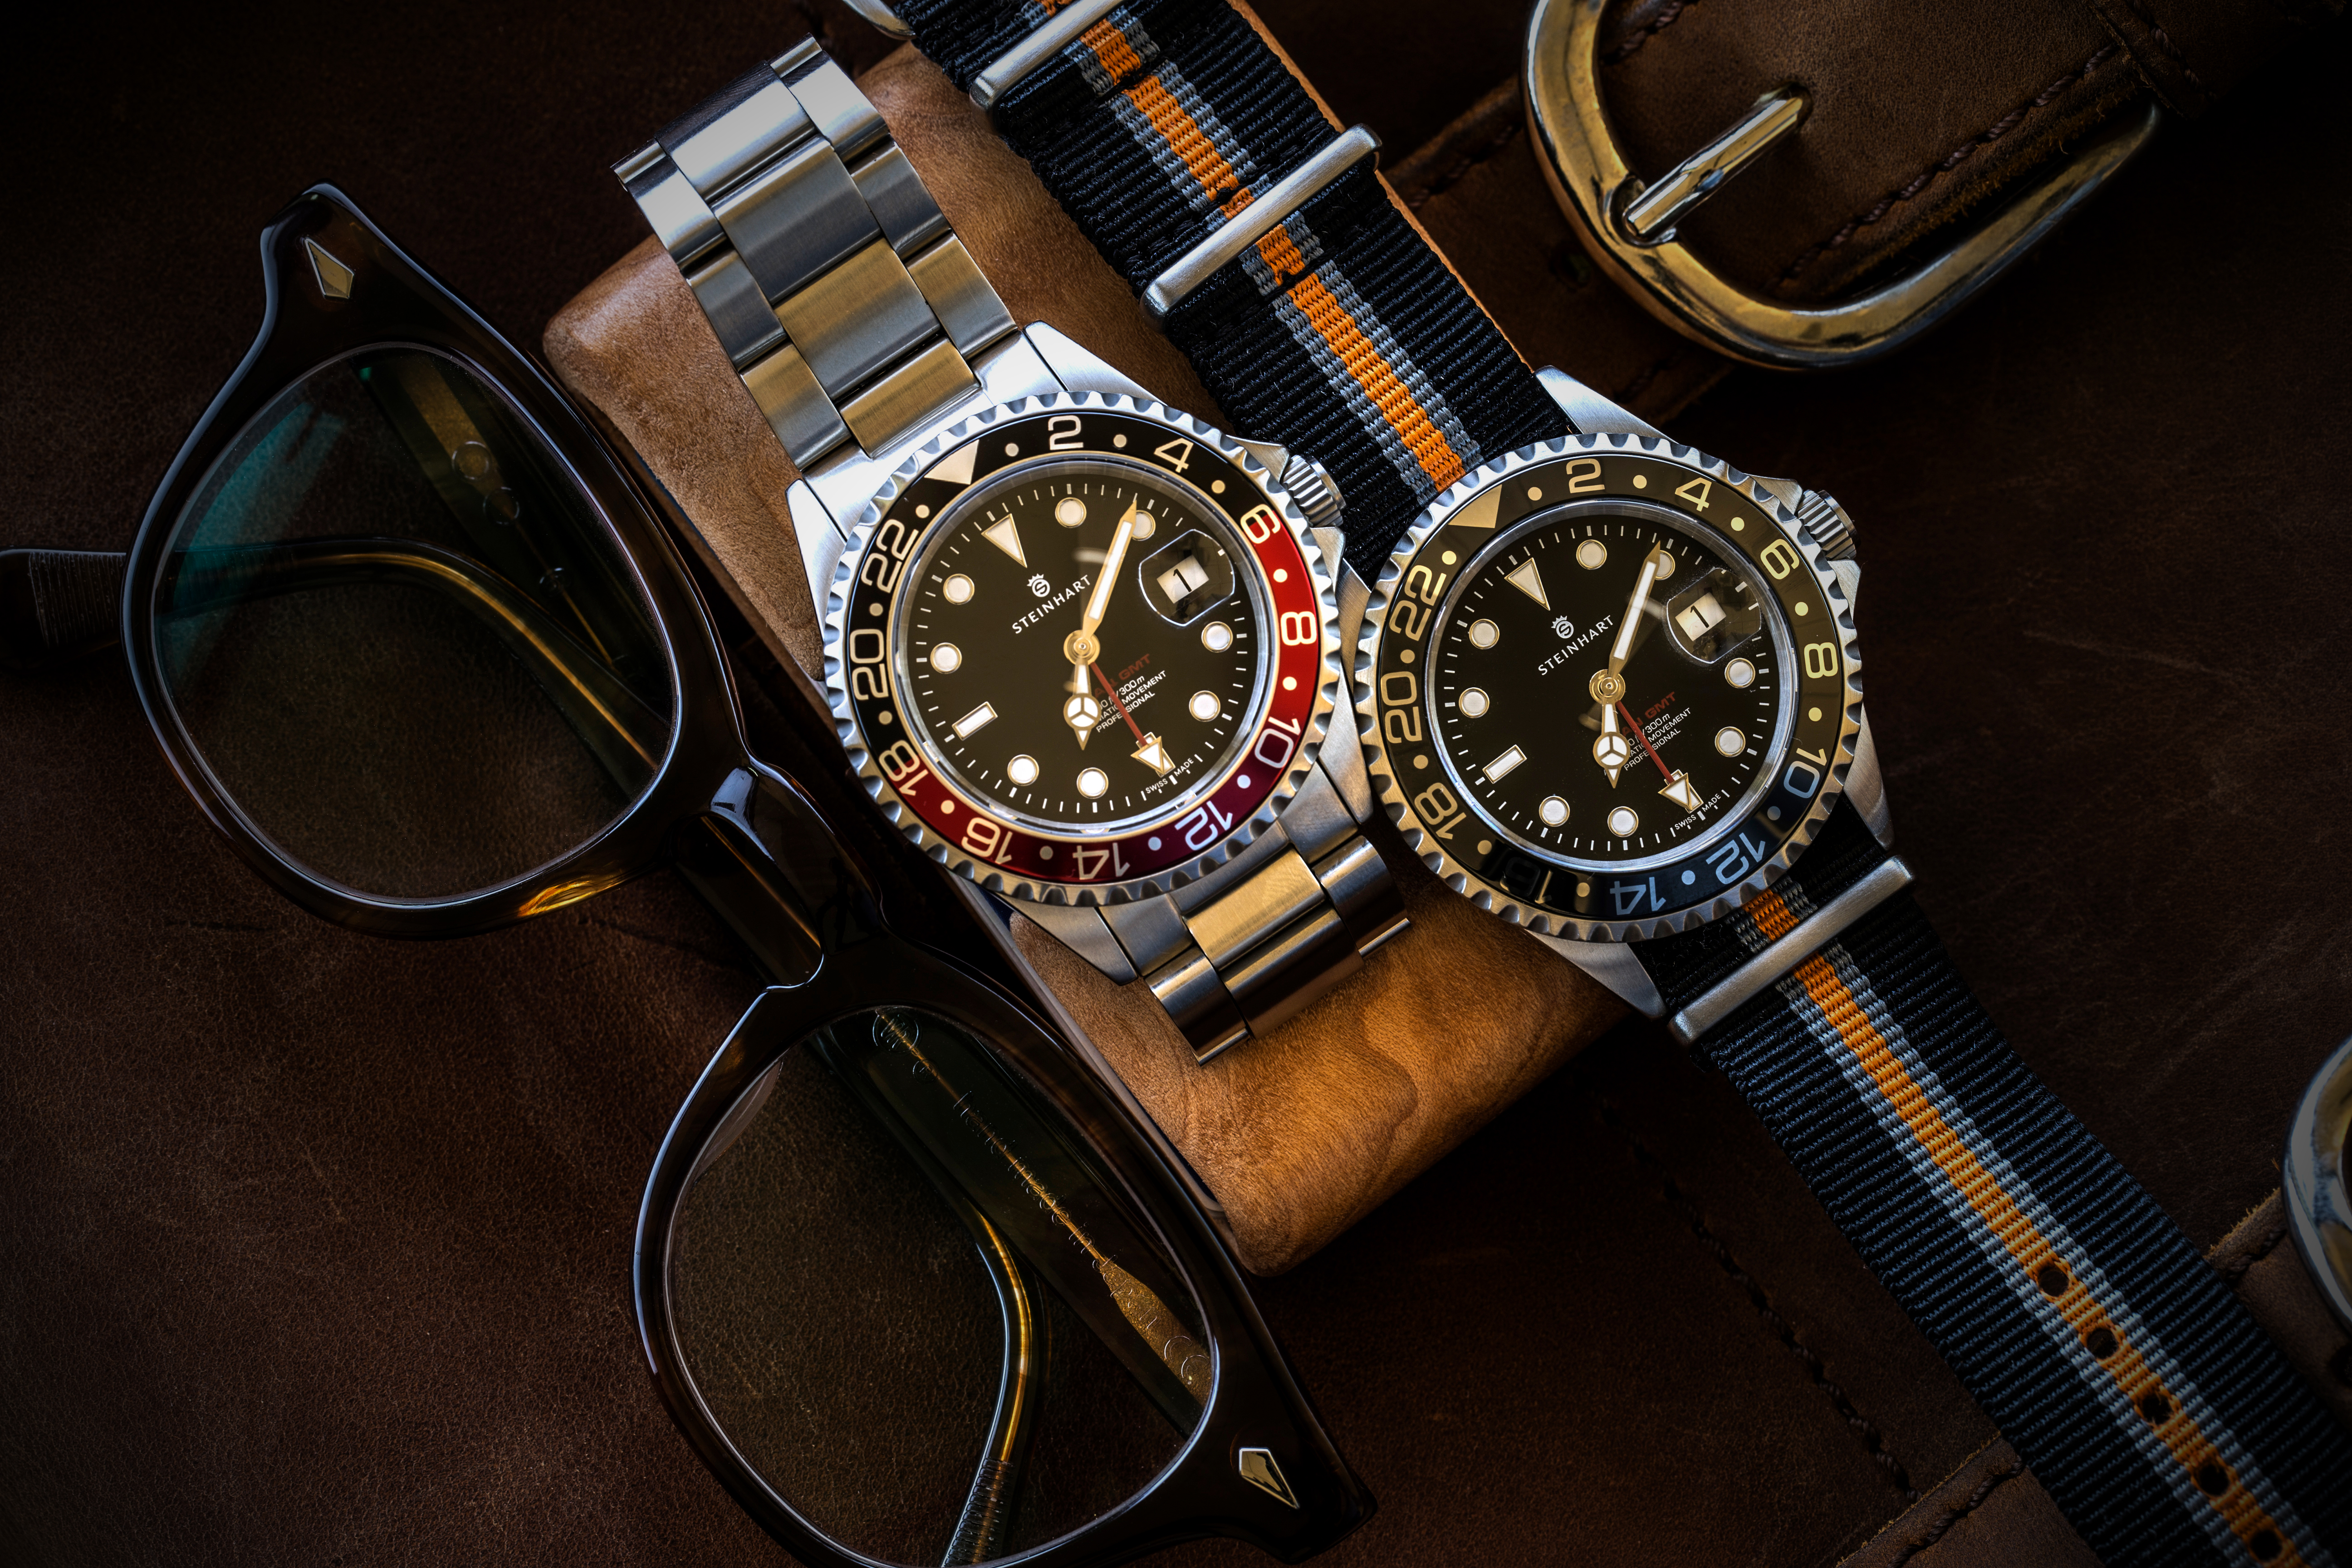
horology, timepiece, divers watch, time, wrist watch, watch, strap, metal, product